Etenna

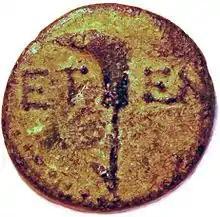
A coin from Etenna.

There is no other mention of Etenna in extant documents until the record of the participation of bishops of Etenna in the ecumenical councils of the 4th century AD and later. However, there are examples of its fine silver coinage of the 4th and 3rd century BC and of its bronze coins dating from the 1st century BC to the 3rd century AD.